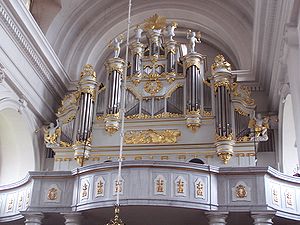
Fredrikskirken / Orgelet
Orgelet
Fredrikskirken er en kirke i Karlskrona, Blekinge län i Sverige. Kirken har siden 1998 sammen med Flådehavnen Karlskrona været optaget på UNESCOs Verdensarvsliste.